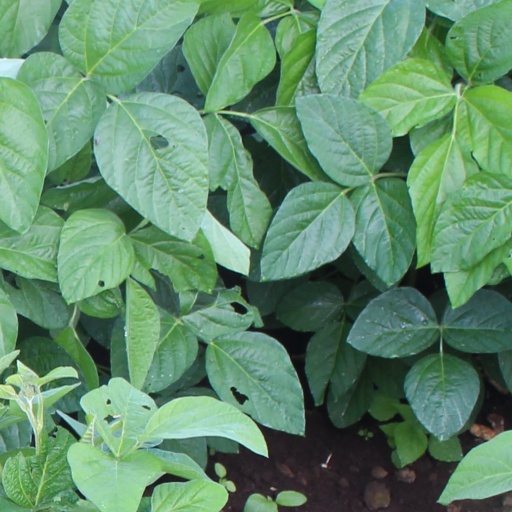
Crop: soybean